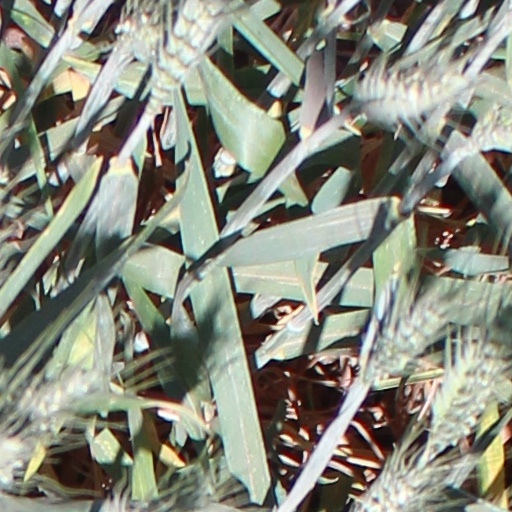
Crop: wheat